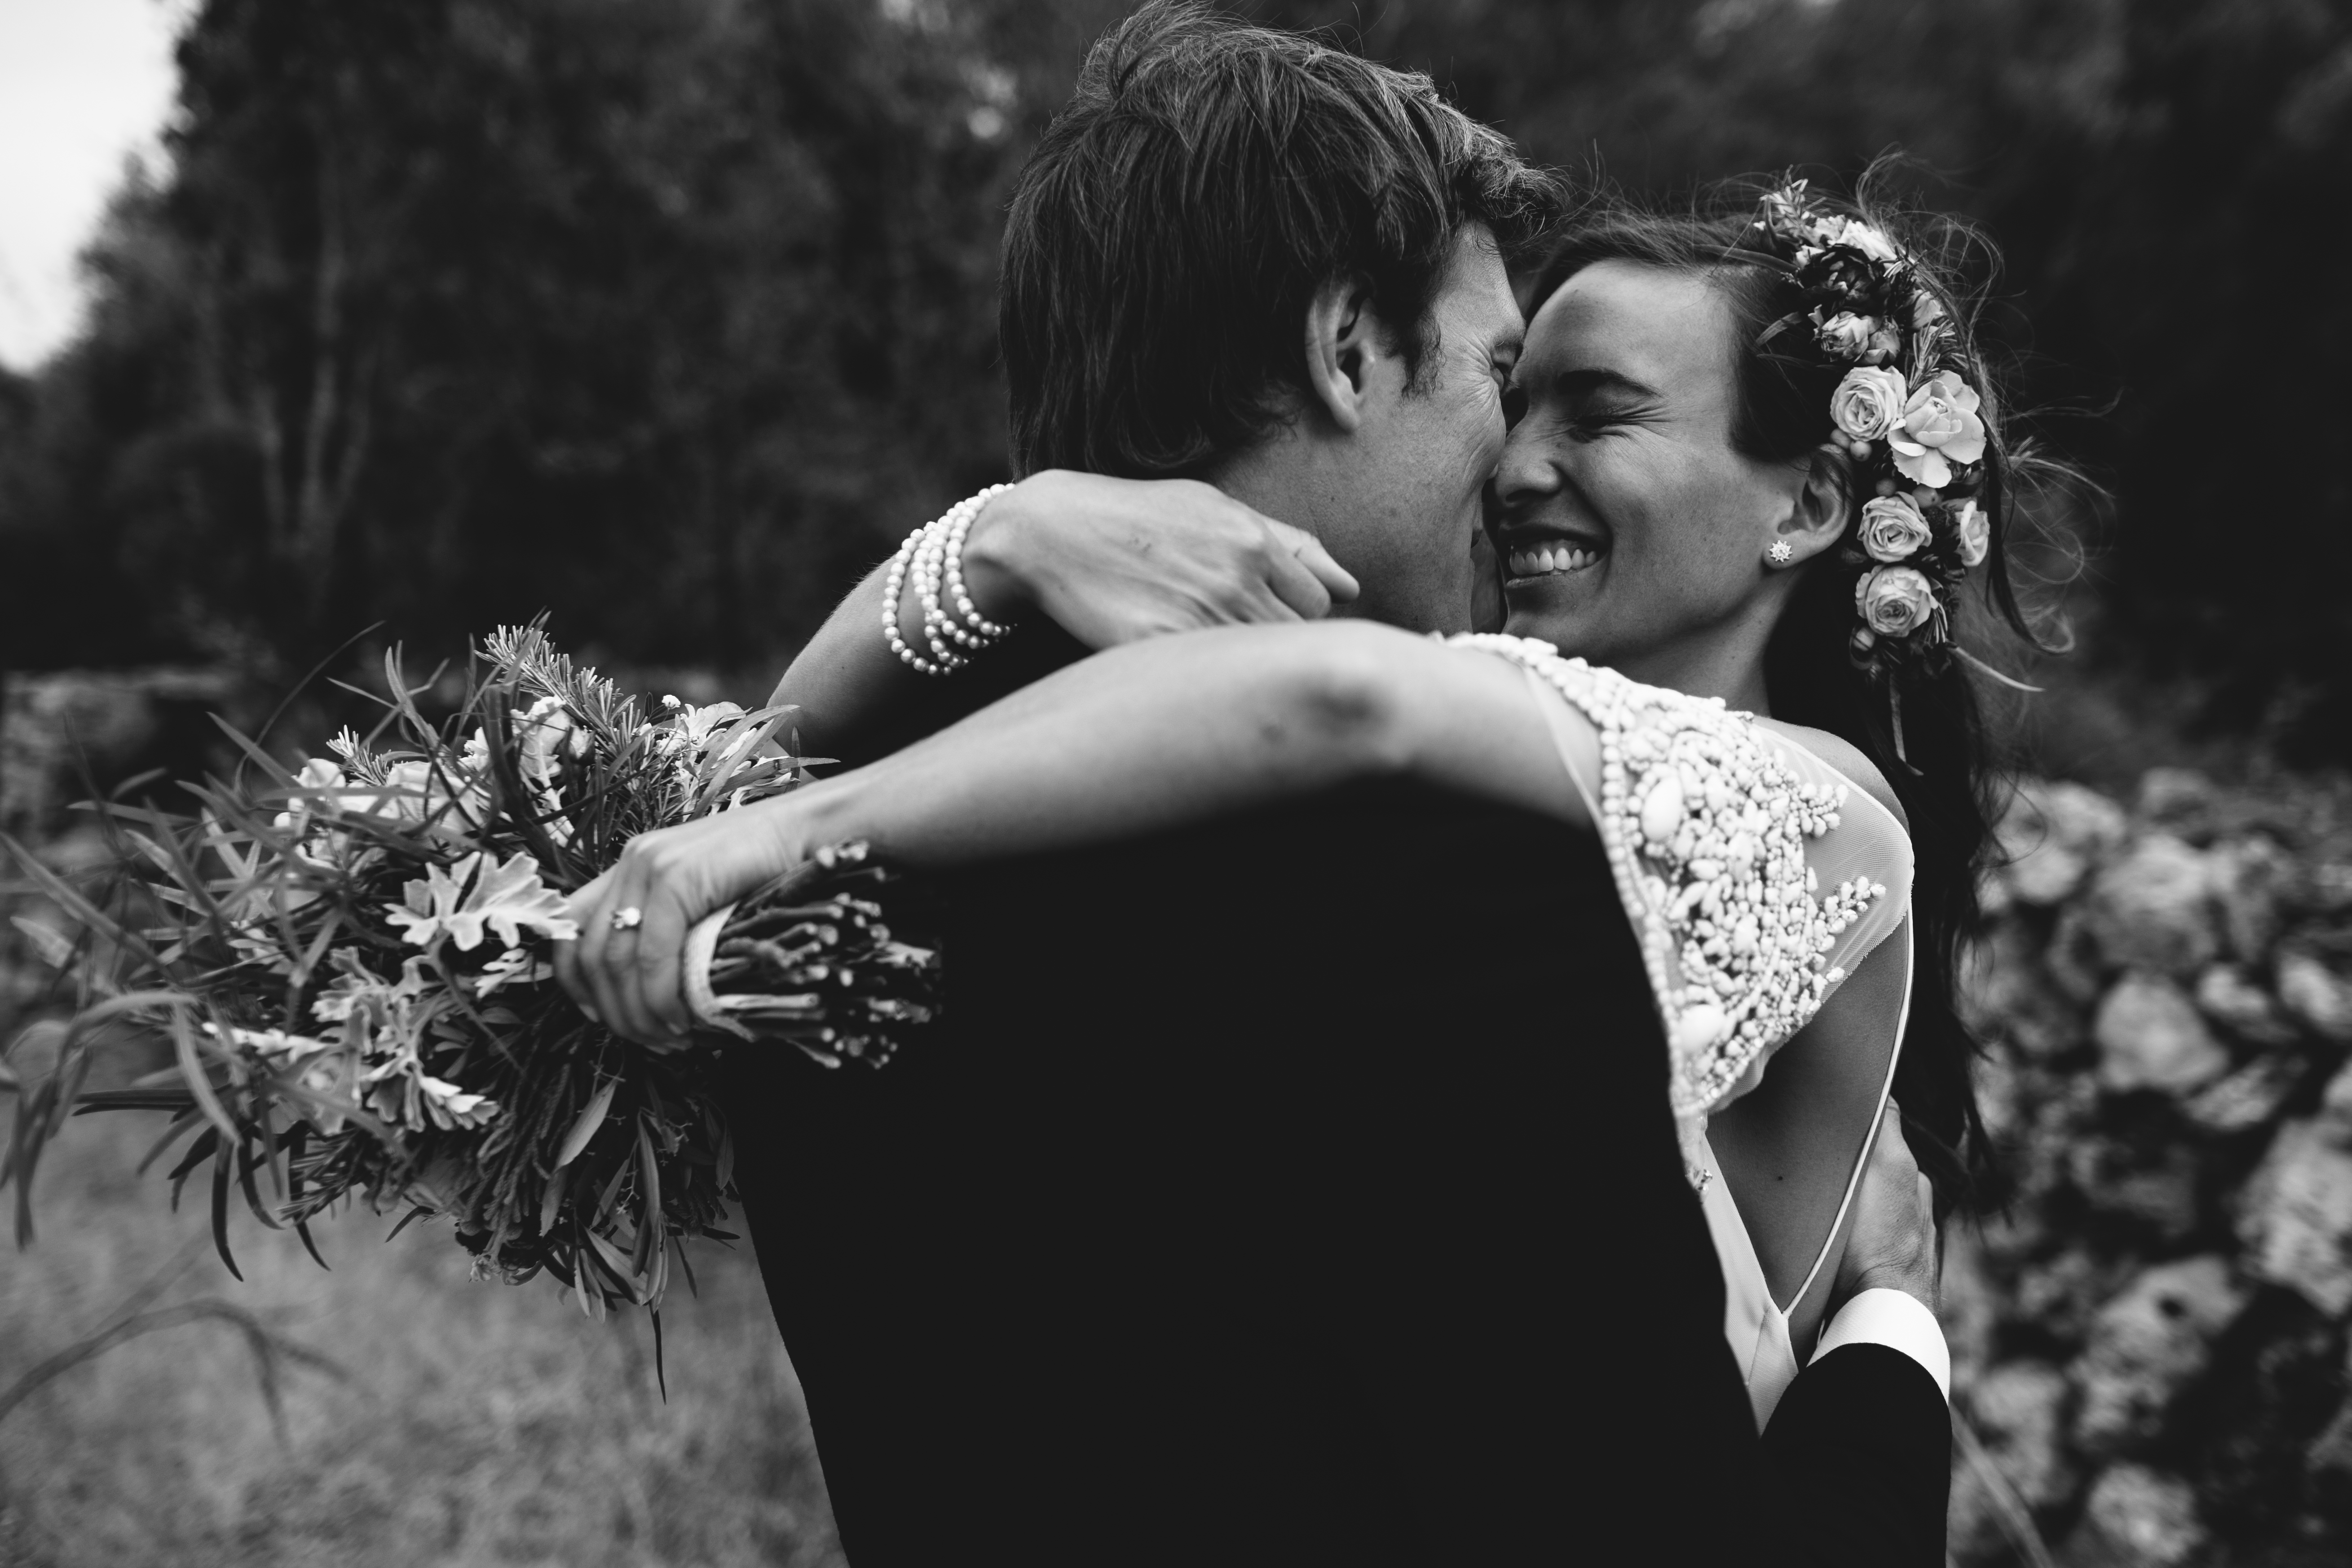
person, black and white, woman, photography, spring, romance, black, monochrome, bride, photograph, beauty, emotion, interaction, photo shoot, monochrome photography, portrait photography